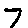
Label: 7